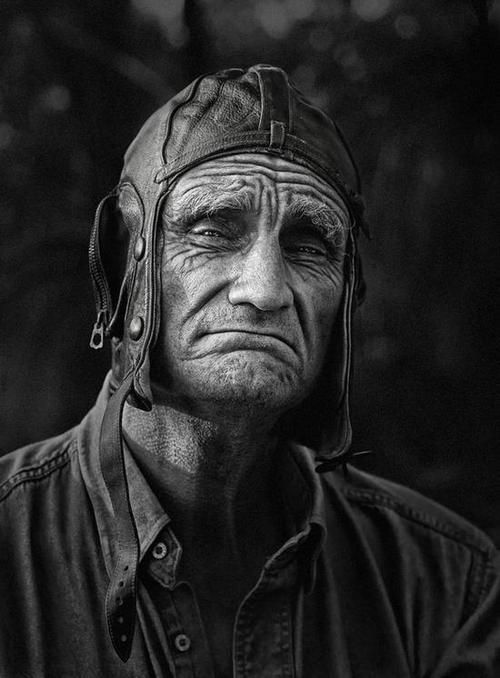
Portrait style: Real Portrait